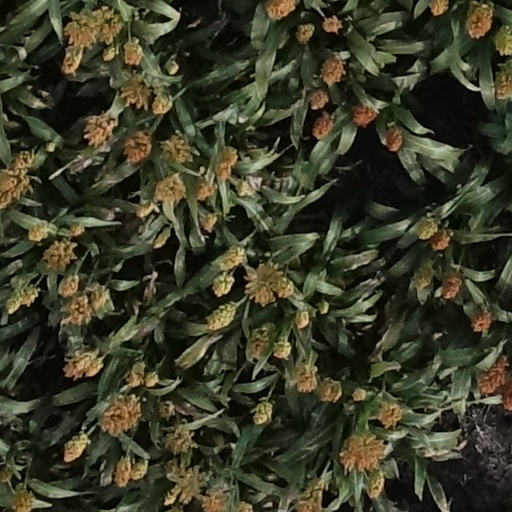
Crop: sorghum